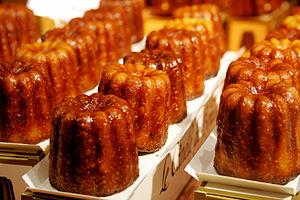
Le canelé est un petit gâteau bordelais, à pâte molle et tendre, parfumée au rhum et à la vanille, en forme de cylindre cannelé d'environ cinq centimètres de haut et cinq centimètres de diamètre, cuit dans un moule originellement en cuivre, qui lui donne une fine croûte caramélisée.